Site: brandenburg
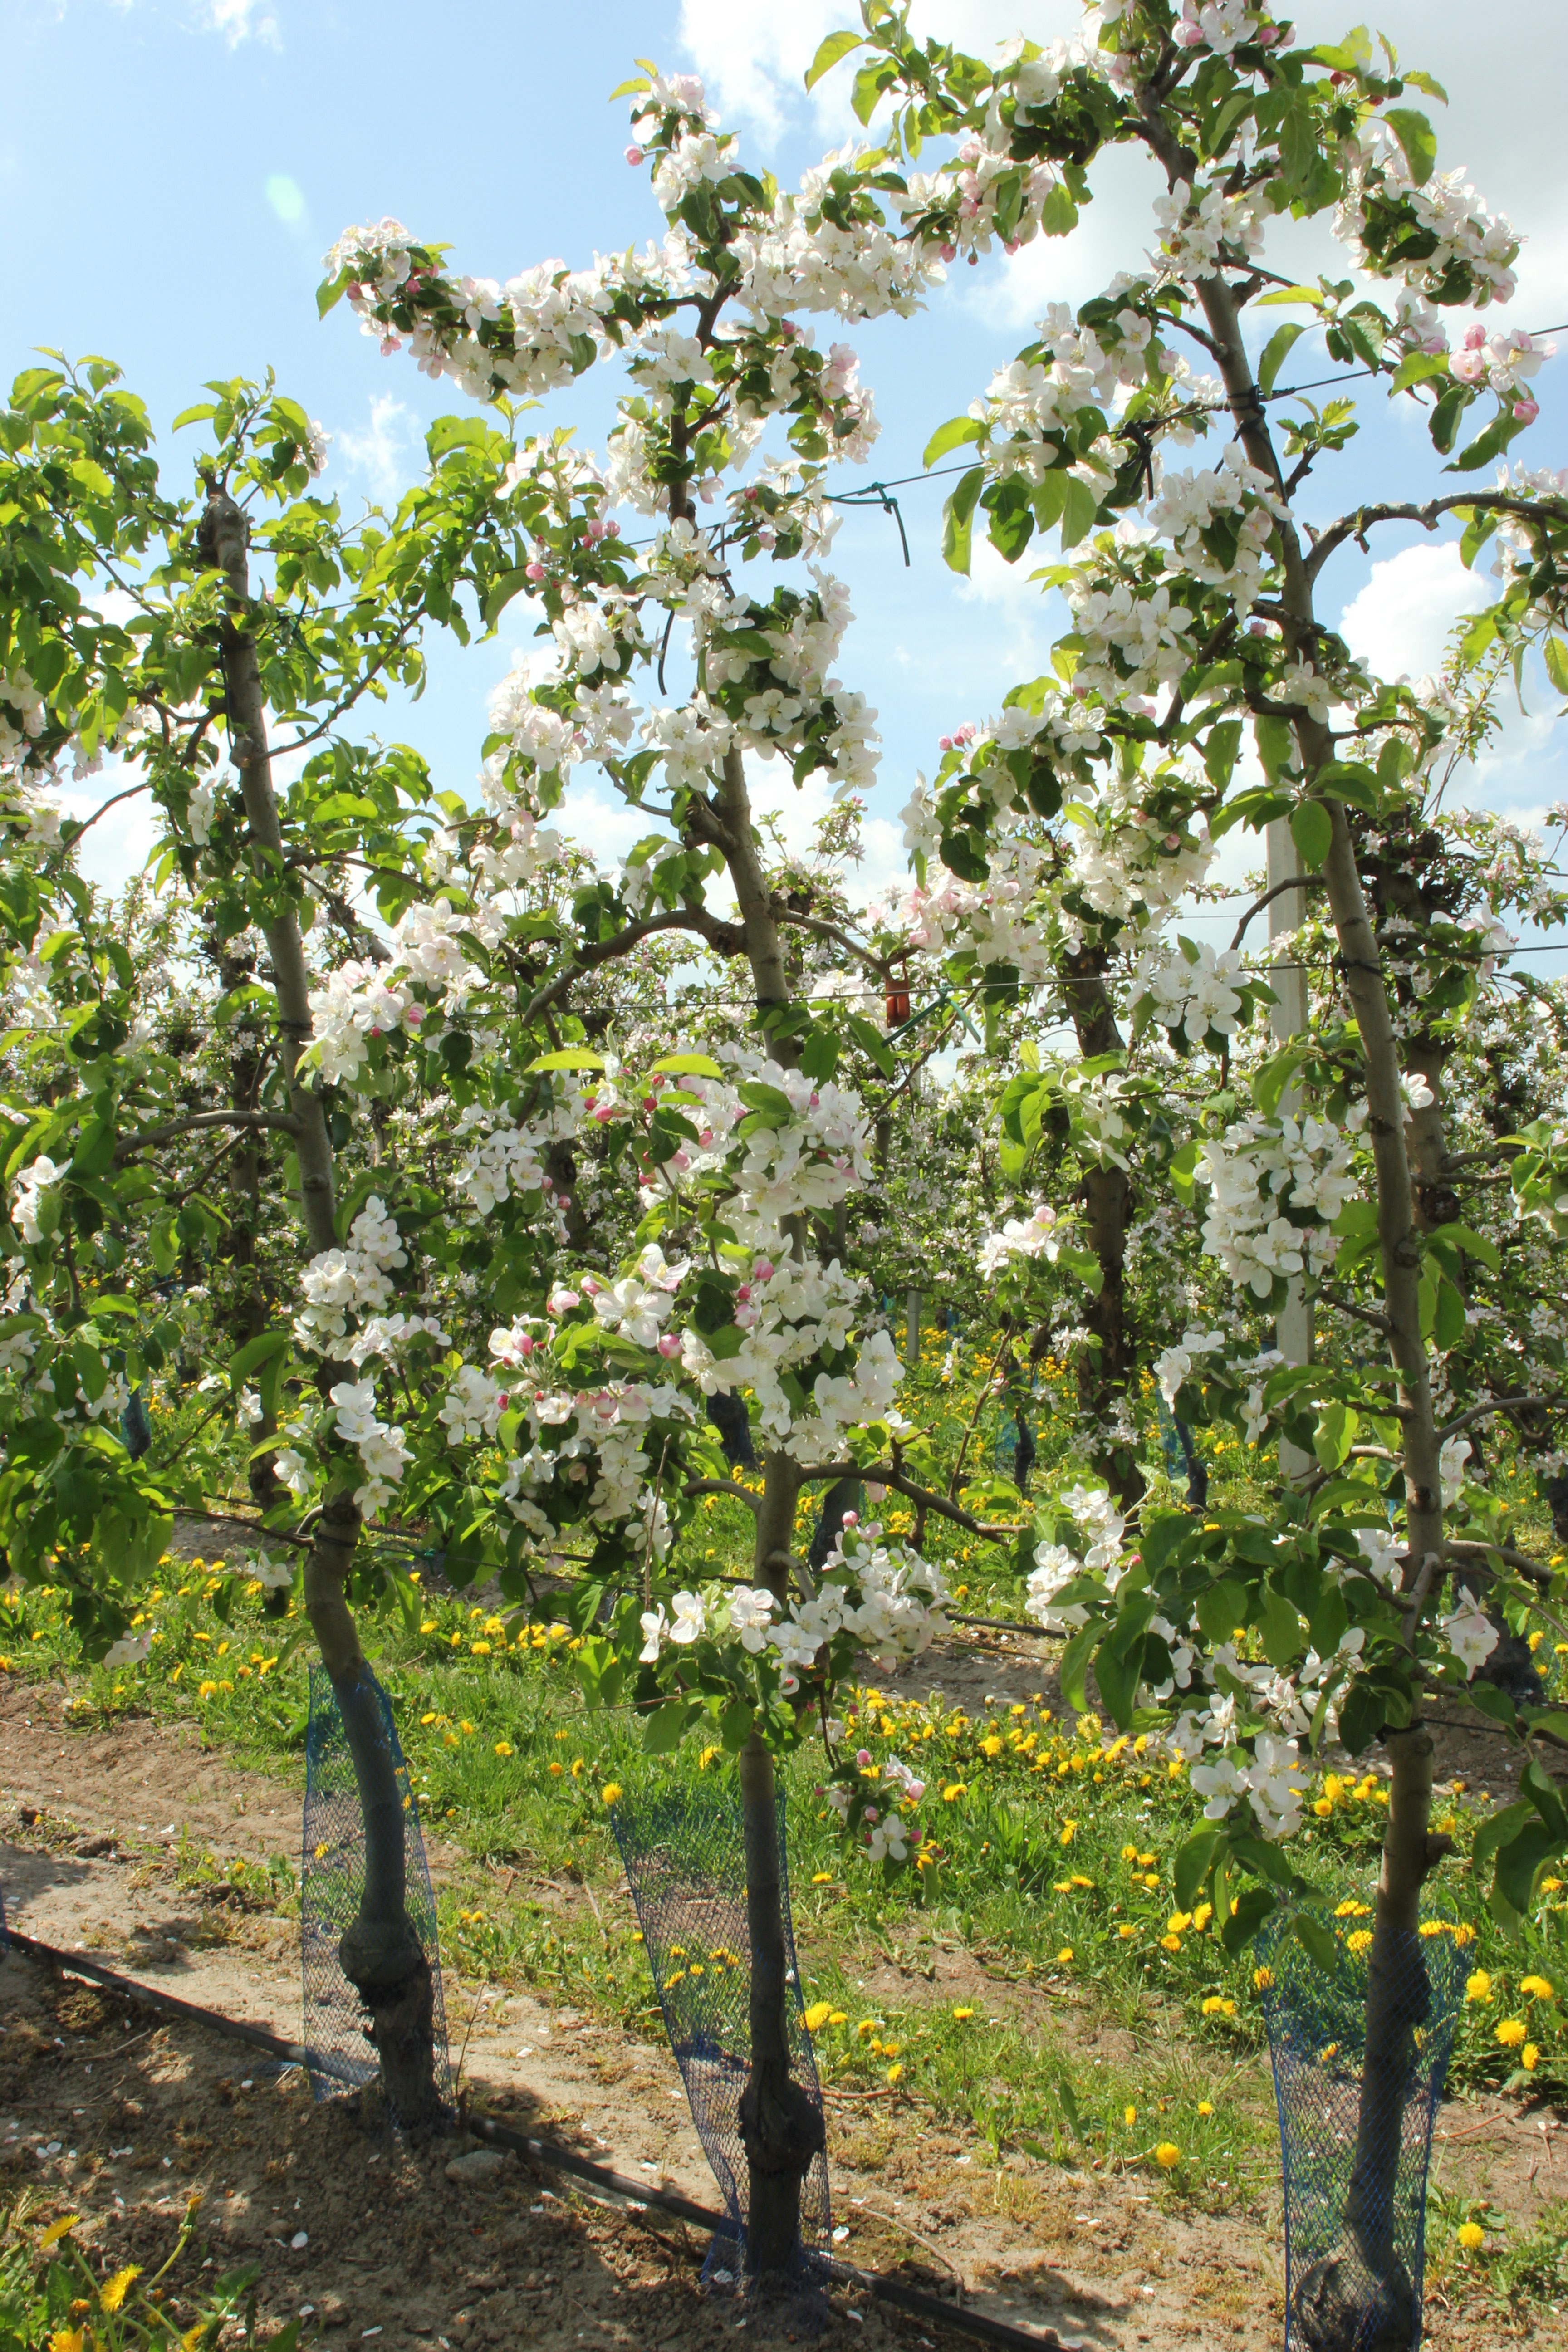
Growth stage (BBCH 65): Flowering